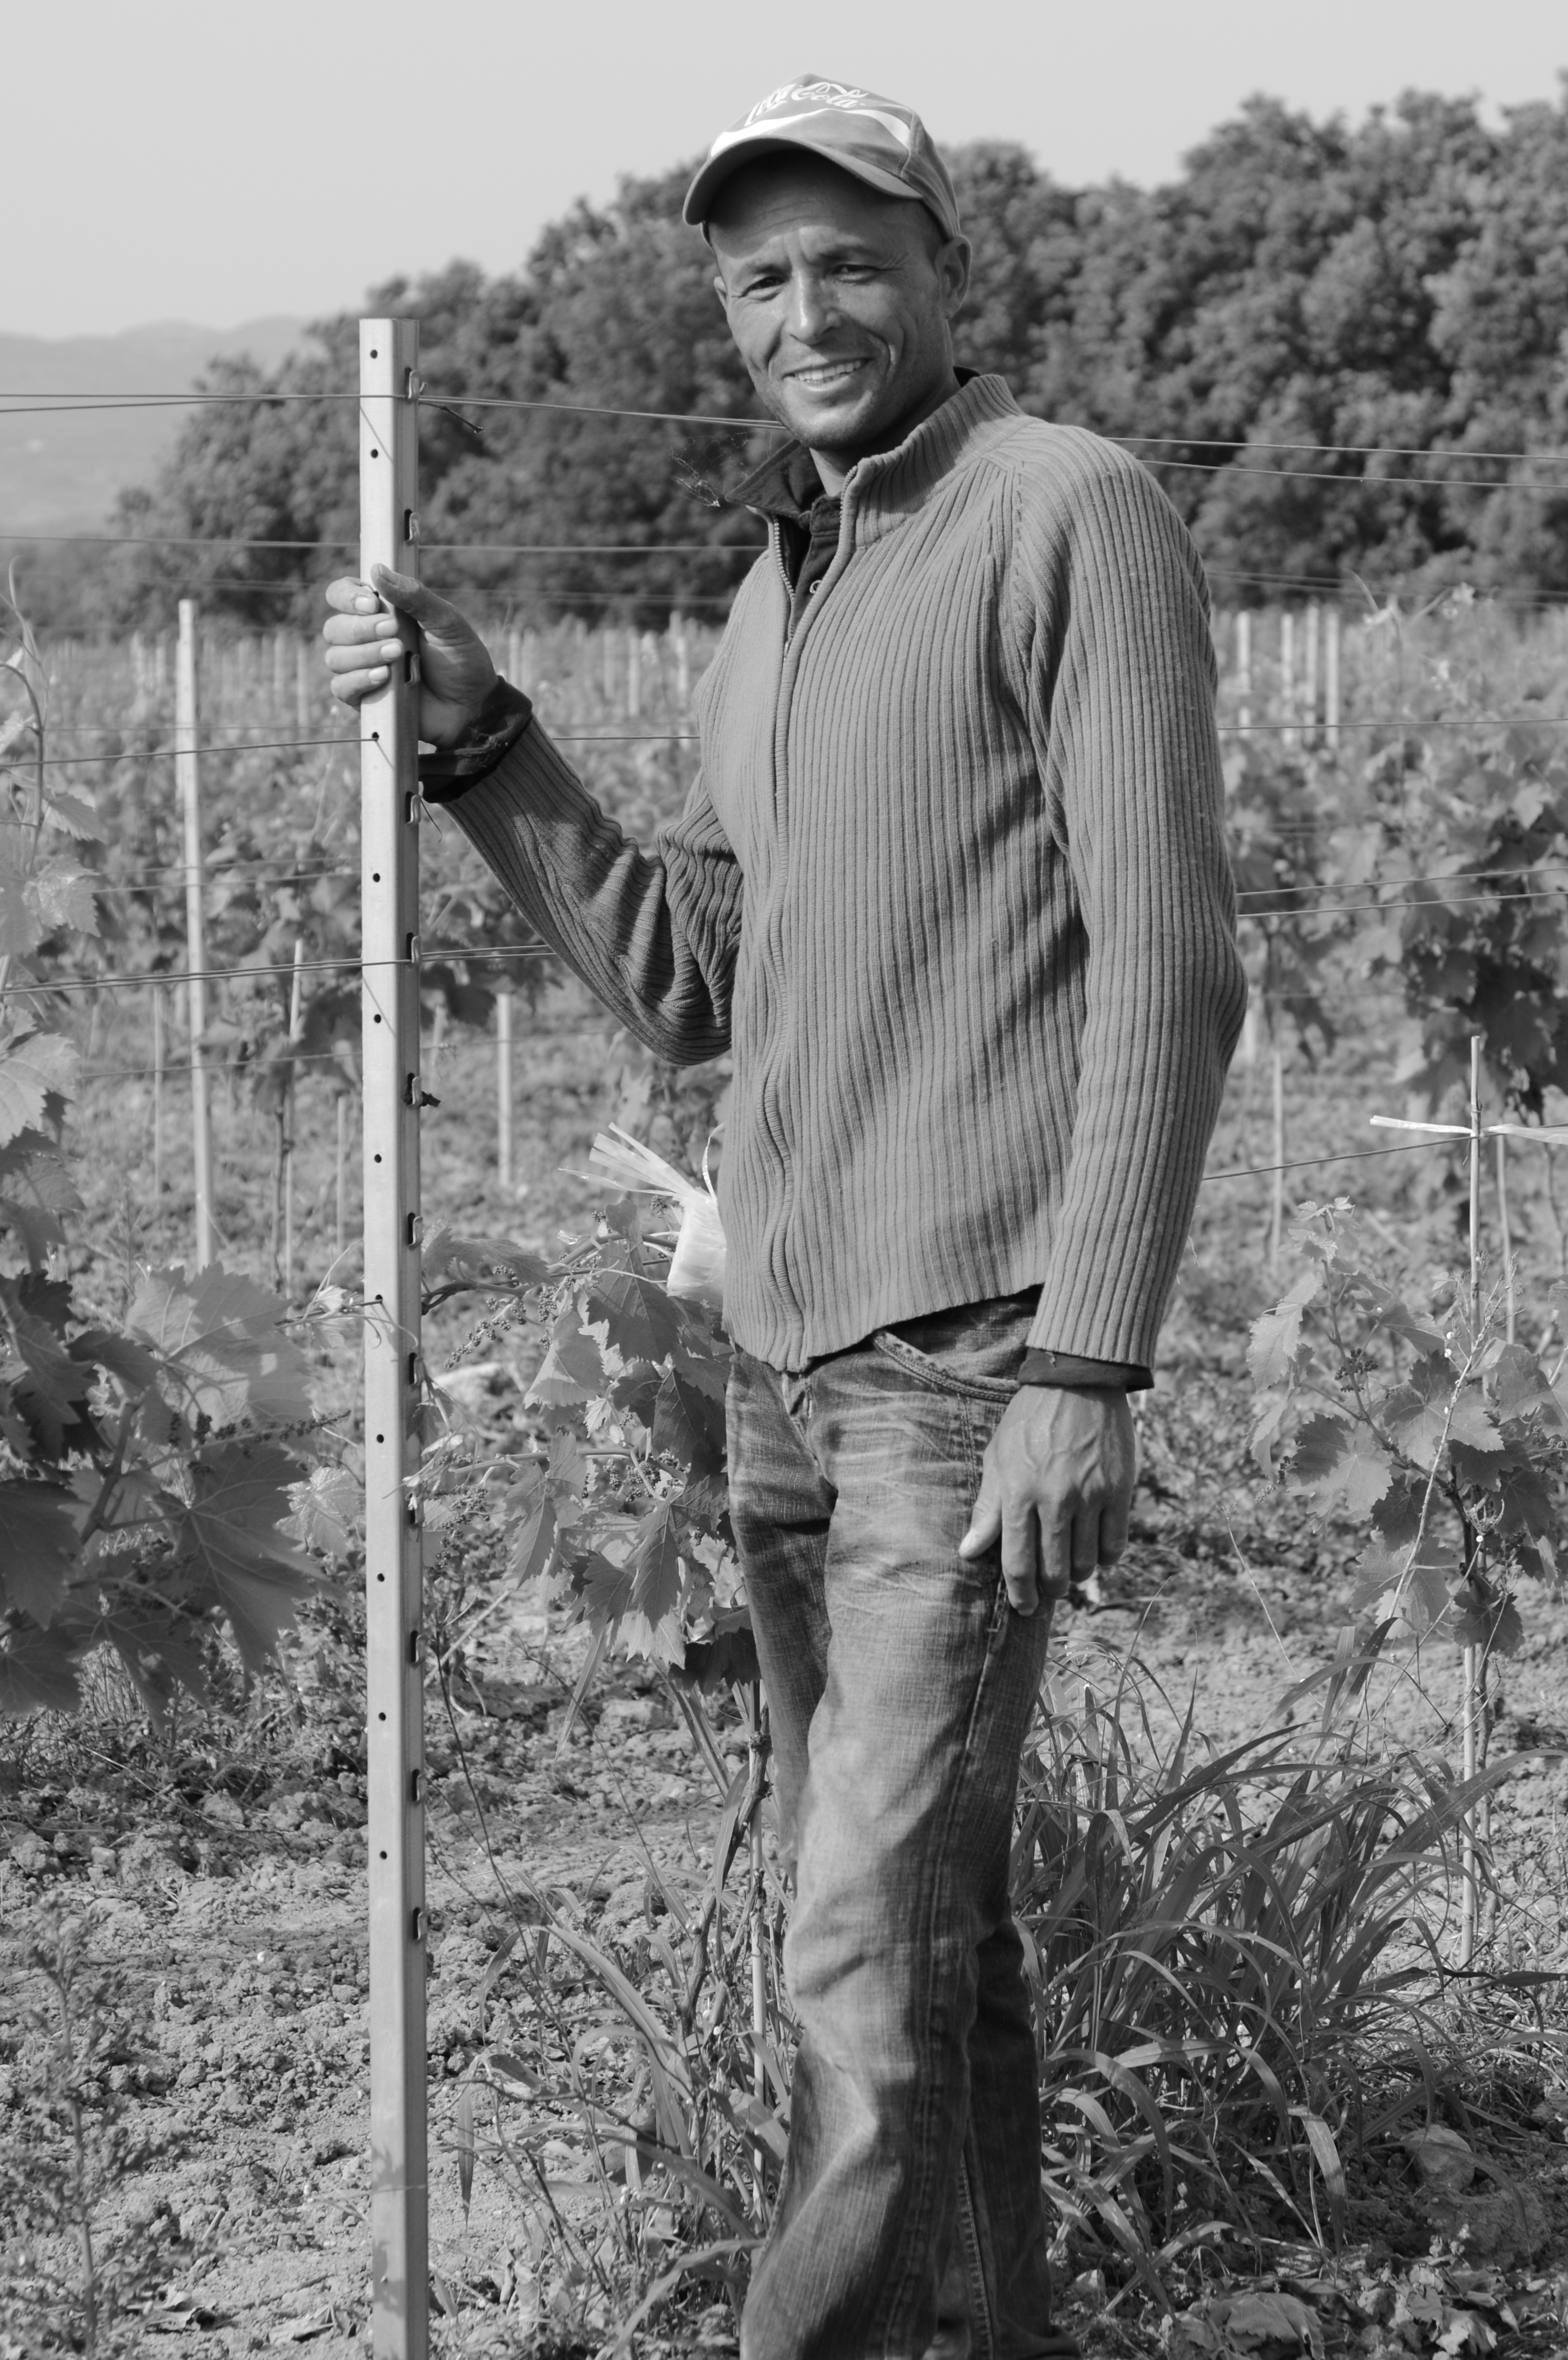
person, black and white, people, photography, spring, monochrome, farmer, worker, photograph, photo shoot, monochrome photography, seasonal worker